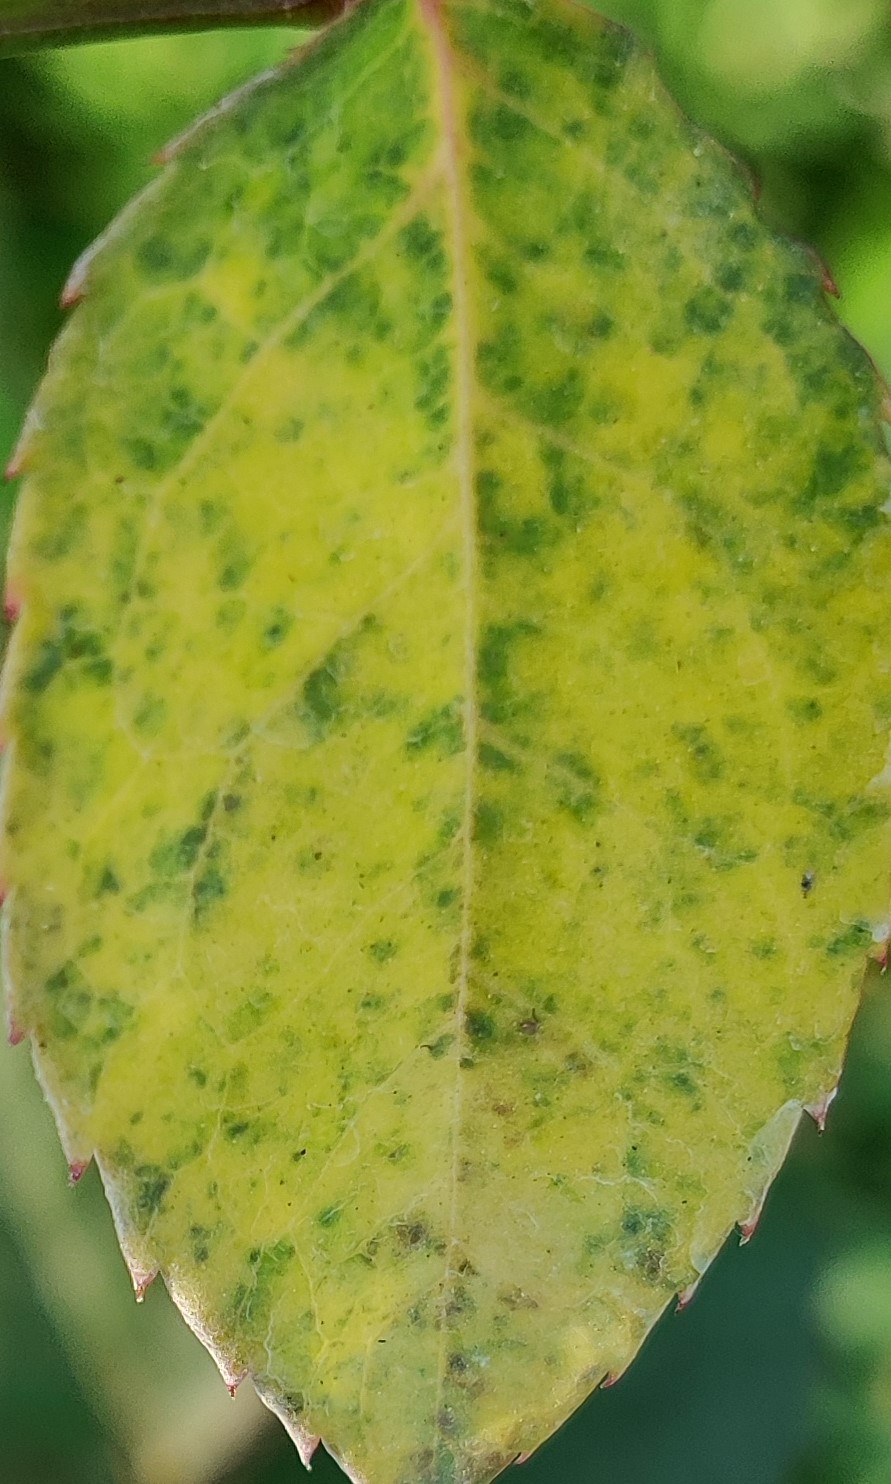
Label: Downy Mildew